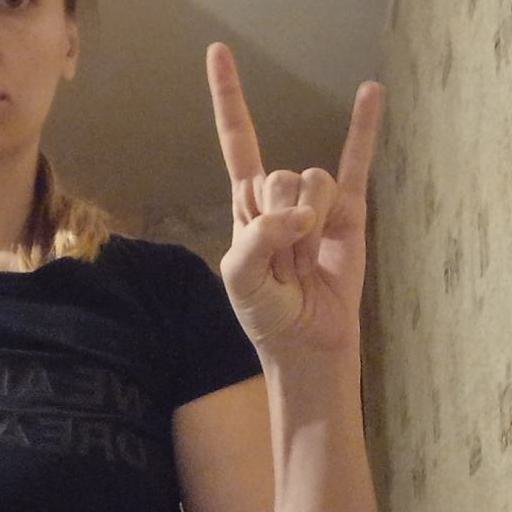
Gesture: rock